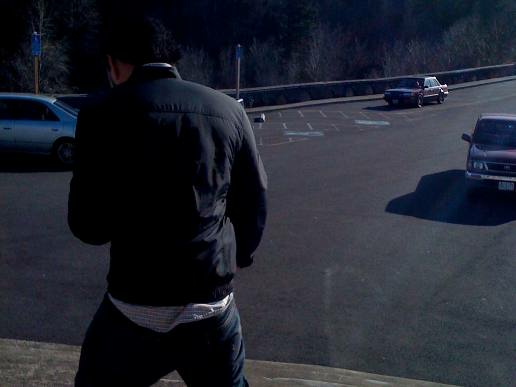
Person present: Yes